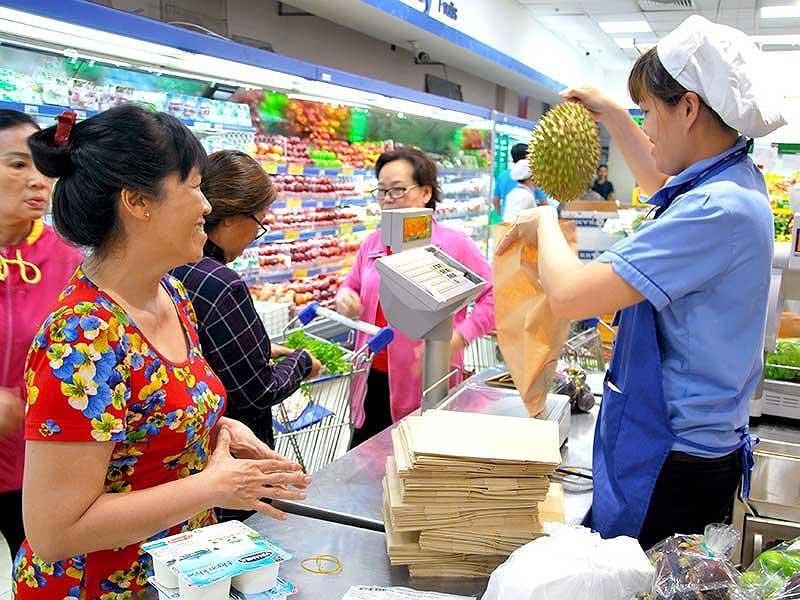
trên tay của nhân viên thu ngân là một trái sầu riêng